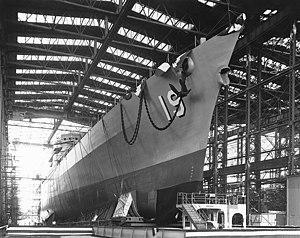
La New York Shipbuilding Corporation est un chantier naval américain situé à Camden, dans le New Jersey.